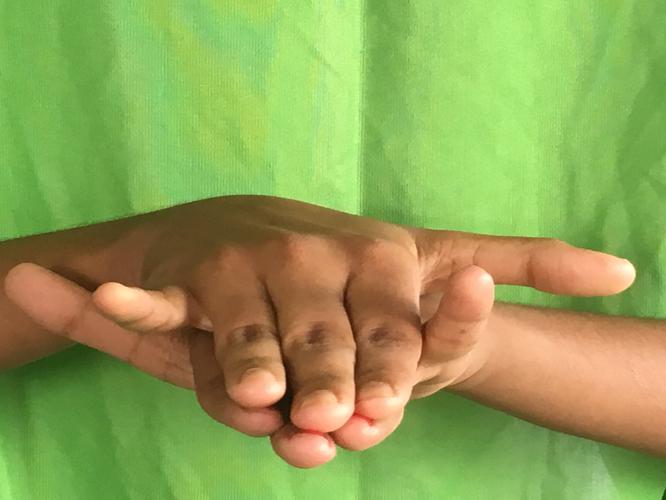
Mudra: Varaha
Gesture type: double_hand